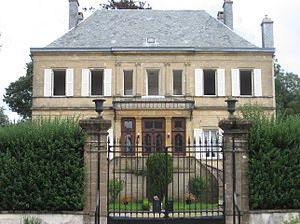
Rimogne est une commune française, située dans le département des Ardennes en région Grand Est.